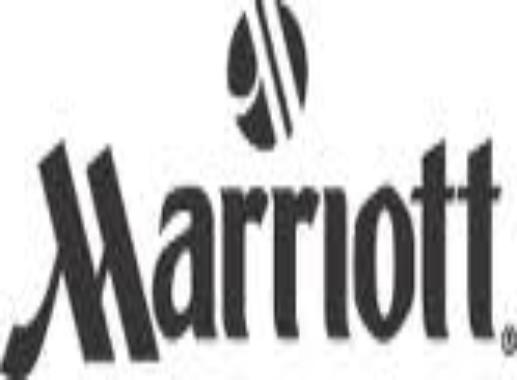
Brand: Marriott International
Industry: Others